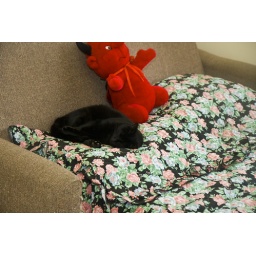
Random photo of my cat Buffy sleeping on the sofa bed in the spar room.